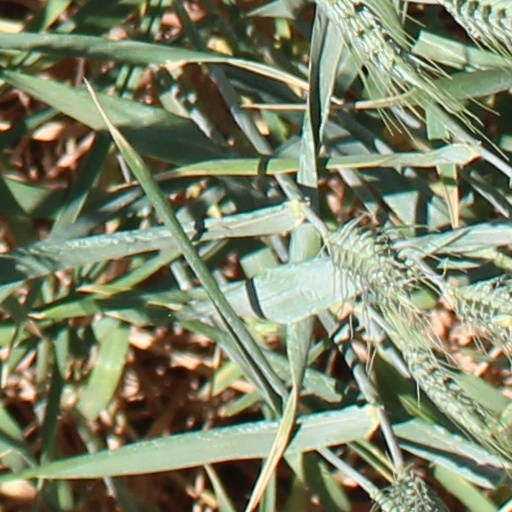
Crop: wheat